Ktav Ashuri

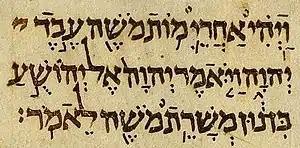
Assyrian script with Tiberian vocalization

Ktav Ashuri (', lit. "Assyrian Writing") also (Ktav) Ashurit, is the traditional Hebrew language name of the Hebrew alphabet, used to write both Hebrew and Jewish Babylonian Aramaic. It is often referred to as (the) Square script"'. The names ""Ashuri"" (Assyrian) or ""square script"" are used to distinguish it from the Paleo-Hebrew script.